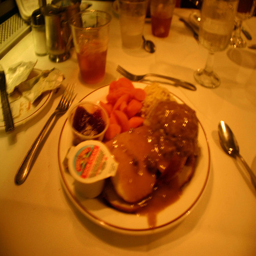
A plate of food is sitting on a table.
A plate of food with carrots, meat with gravy and beverages on a table.
A plate of food on a table at a restaurant
A plate of food sits on the table
A plate of food, with dressing all over it.